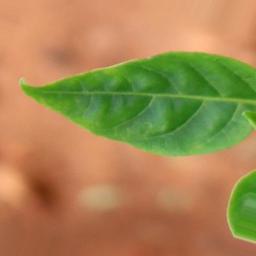
Label: healthy